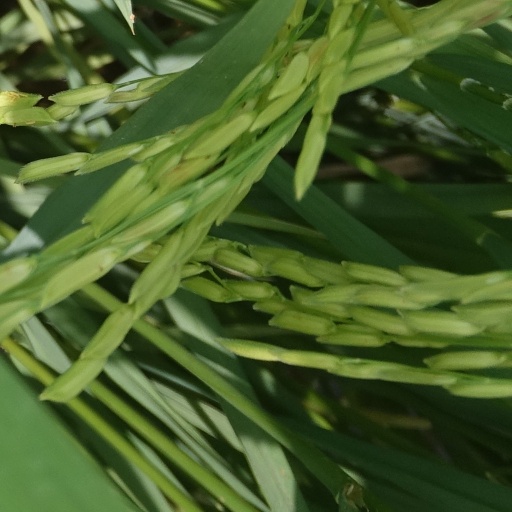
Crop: rice